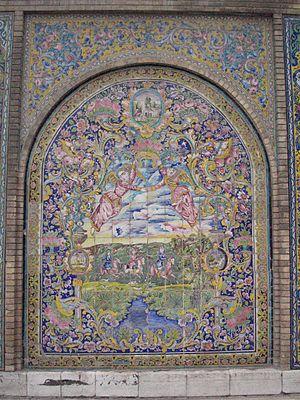
L'art kadjar est une forme d'art qui s'est développée dans l'Iran kadjar, qui a duré de 1794 à 1925. La période pendant laquelle a régné la dynastie Kadjar a connu un fort développement des arts, rendu possible par une période de stabilité relative dans l'histoire du pays, permettant un développement artistique en particulier sous les règnes de Fath Ali Chah Qadjar et Nasir al-Din Shah. Il se caractérise par une forte influence européenne, alors que les relations entre Perse et Occident se développent, des iconographies et des techniques archaïsantes, comme les reliefs sculptés, l'arrivée de la photographie, des peintures à l'huile sur toile de grandes dimensions et une architecture monumentale, civile et religieuse. L'art qadjar aura comme lignes directrices l'inscription de la dynastie dans l'histoire de l'Iran et la mise en valeur de son pouvoir.